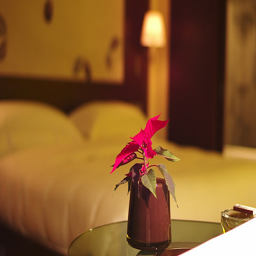
A small jar with a flower on a table in a bedroom.
A plant with red and green leaves in a bedroom.
A small single flower in a vase on a table in a hotel room.
A flower in a small vase sitting on a table in a bedroom
The small potted plant is on a table near a bed.